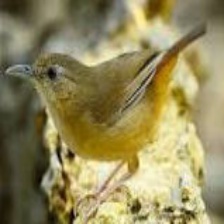
Species: ABBOTTS BABBLER
Scientific name: MALACOCINCLA ABBOTTI